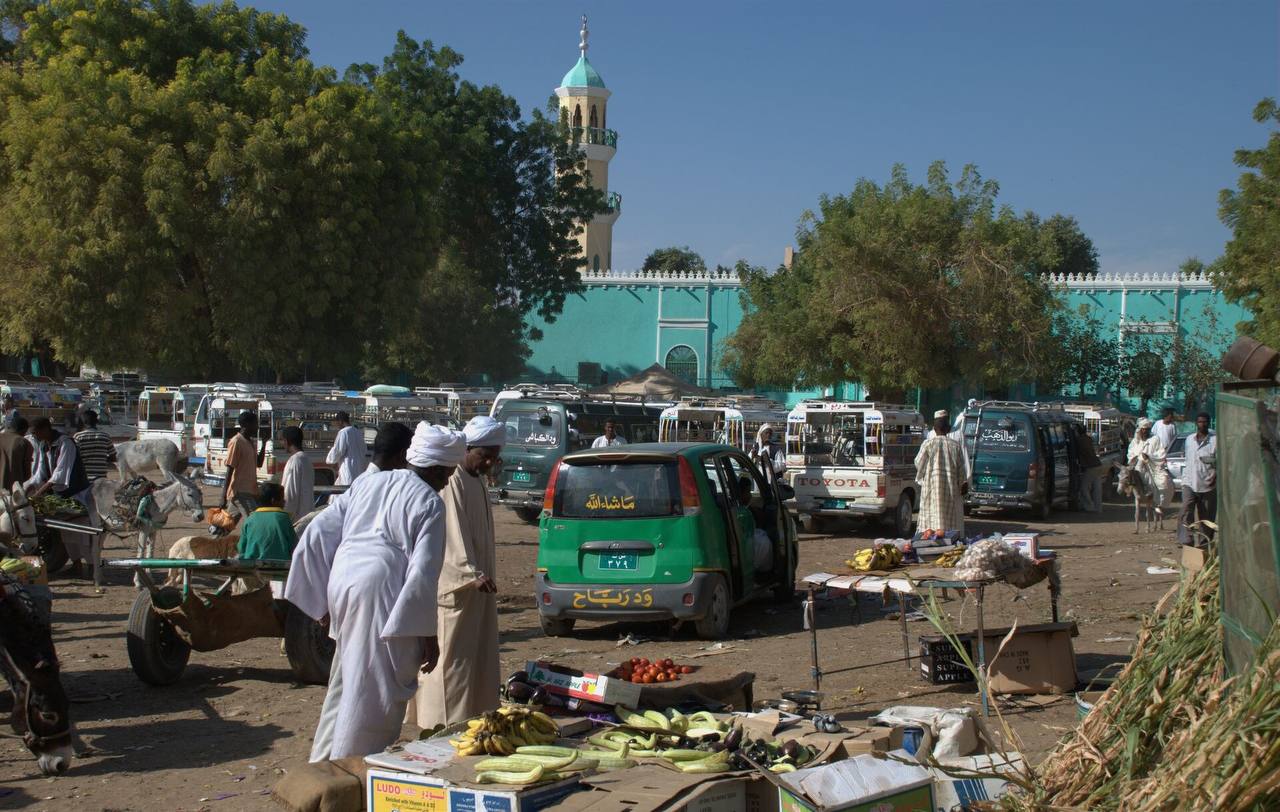
الوصف بالفصحى: بسطات لبيع الخضروات وتجمعات للناس عند مواقف الحافلات وأمامهم مسجد في قلب السوق
الوصف بالعامية السودانية: فرشات بتاعت خدار وناس ملمومة في المواصلات وقدامهم جامع في السوق
التصنيف: Marketplaces